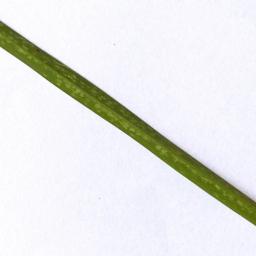
Label: Rice___Brown_Spot